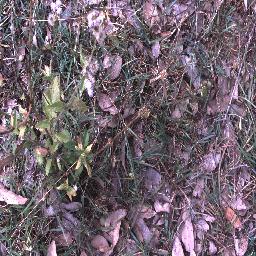
Label: negative